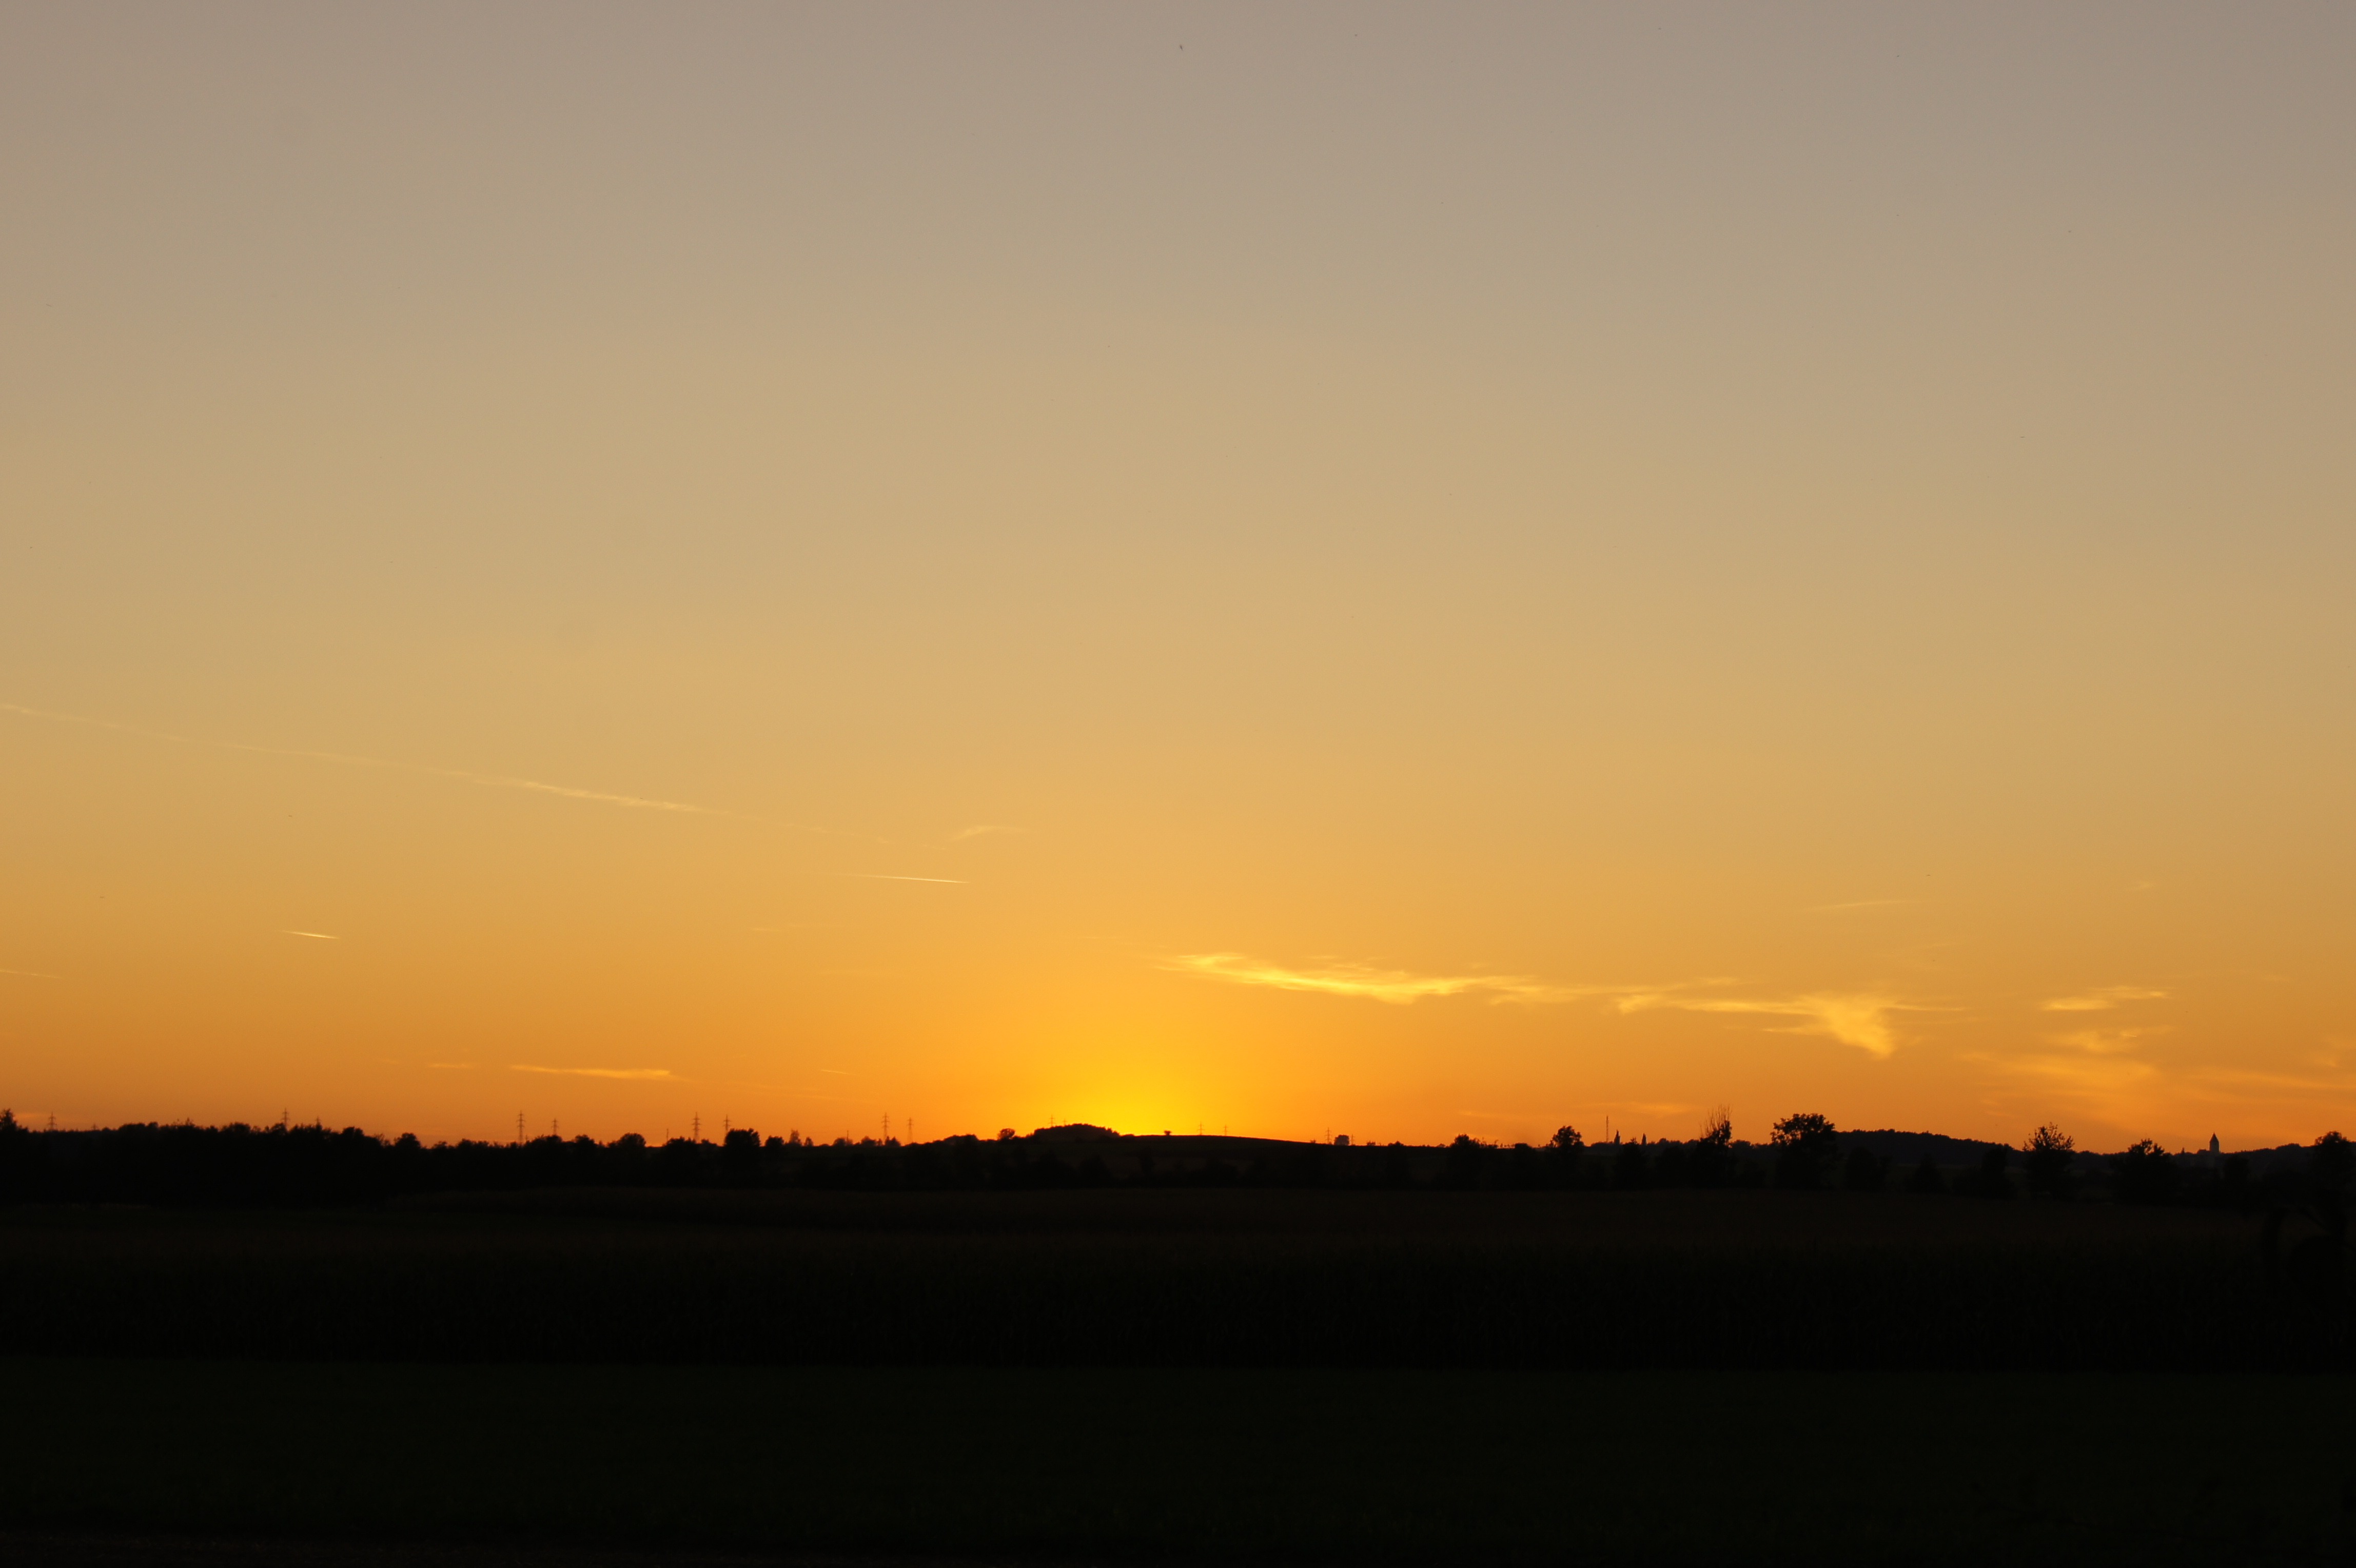
horizon, cloud, sky, sun, sunrise, sunset, field, prairie, sunlight, morning, dawn, atmosphere, dusk, evening, red, plain, afterglow, evening sky, atmospheric phenomenon, red sky at morning